Florencio Utreras

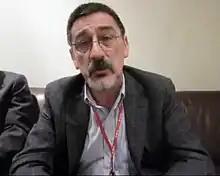
Florencio Utreras, 2003

Florencio Ignacio Utreras Díaz (born 25 December 1951, Ancud) is a Chilean mathematician who is considered to be one of the fathers of the Internet in Chile.